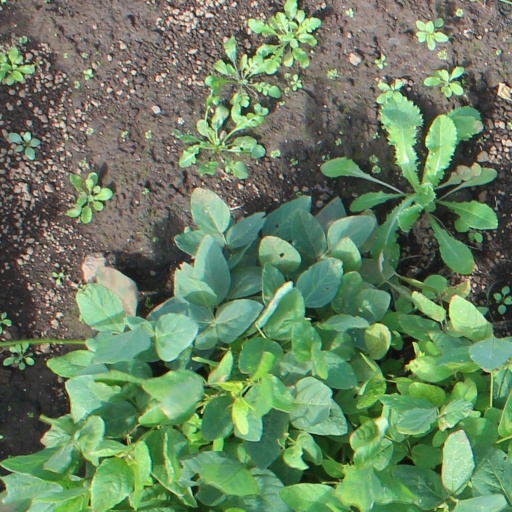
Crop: soybean